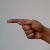
The image shows a hand gesture representing the letter 'G' in Indian Sign Language.